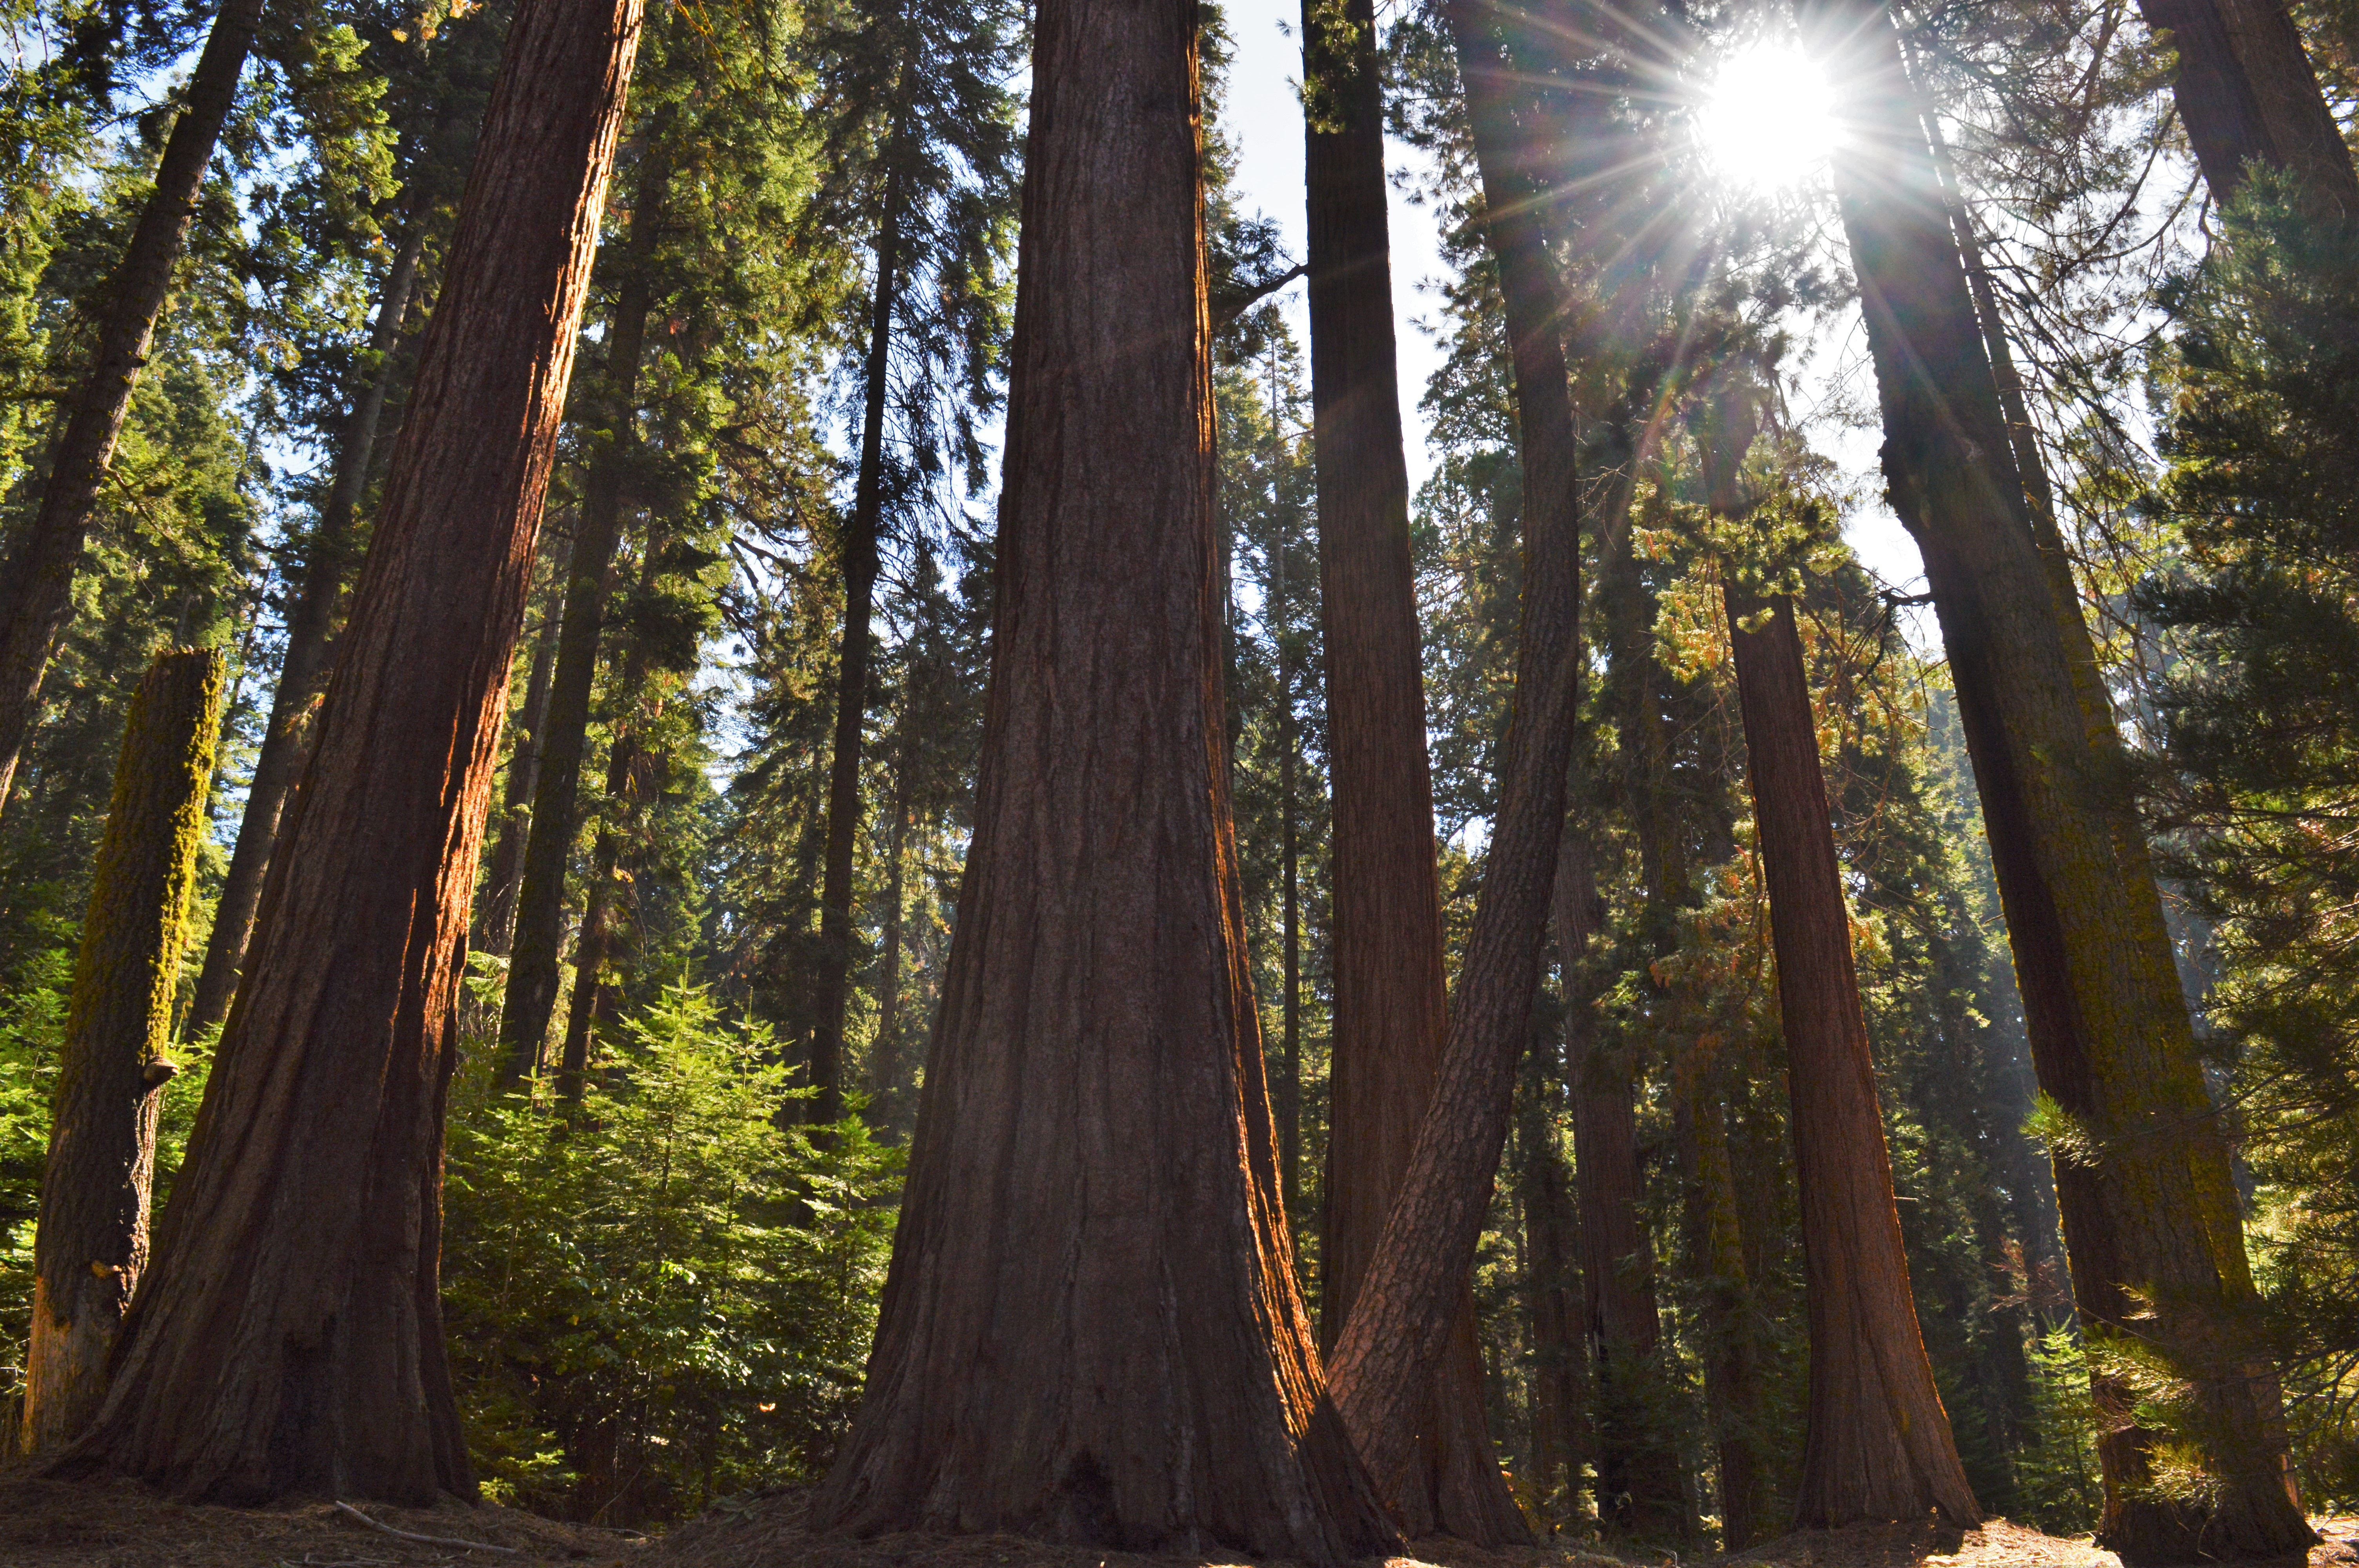
tree, nature, forest, wilderness, branch, plant, wood, sunlight, trunk, foliage, jungle, autumn, spruce, rainforest, deciduous, grove, woodland, habitat, ecosystem, biome, old growth forest, natural environment, woody plant, temperate broadleaf and mixed forest, temperate coniferous forest